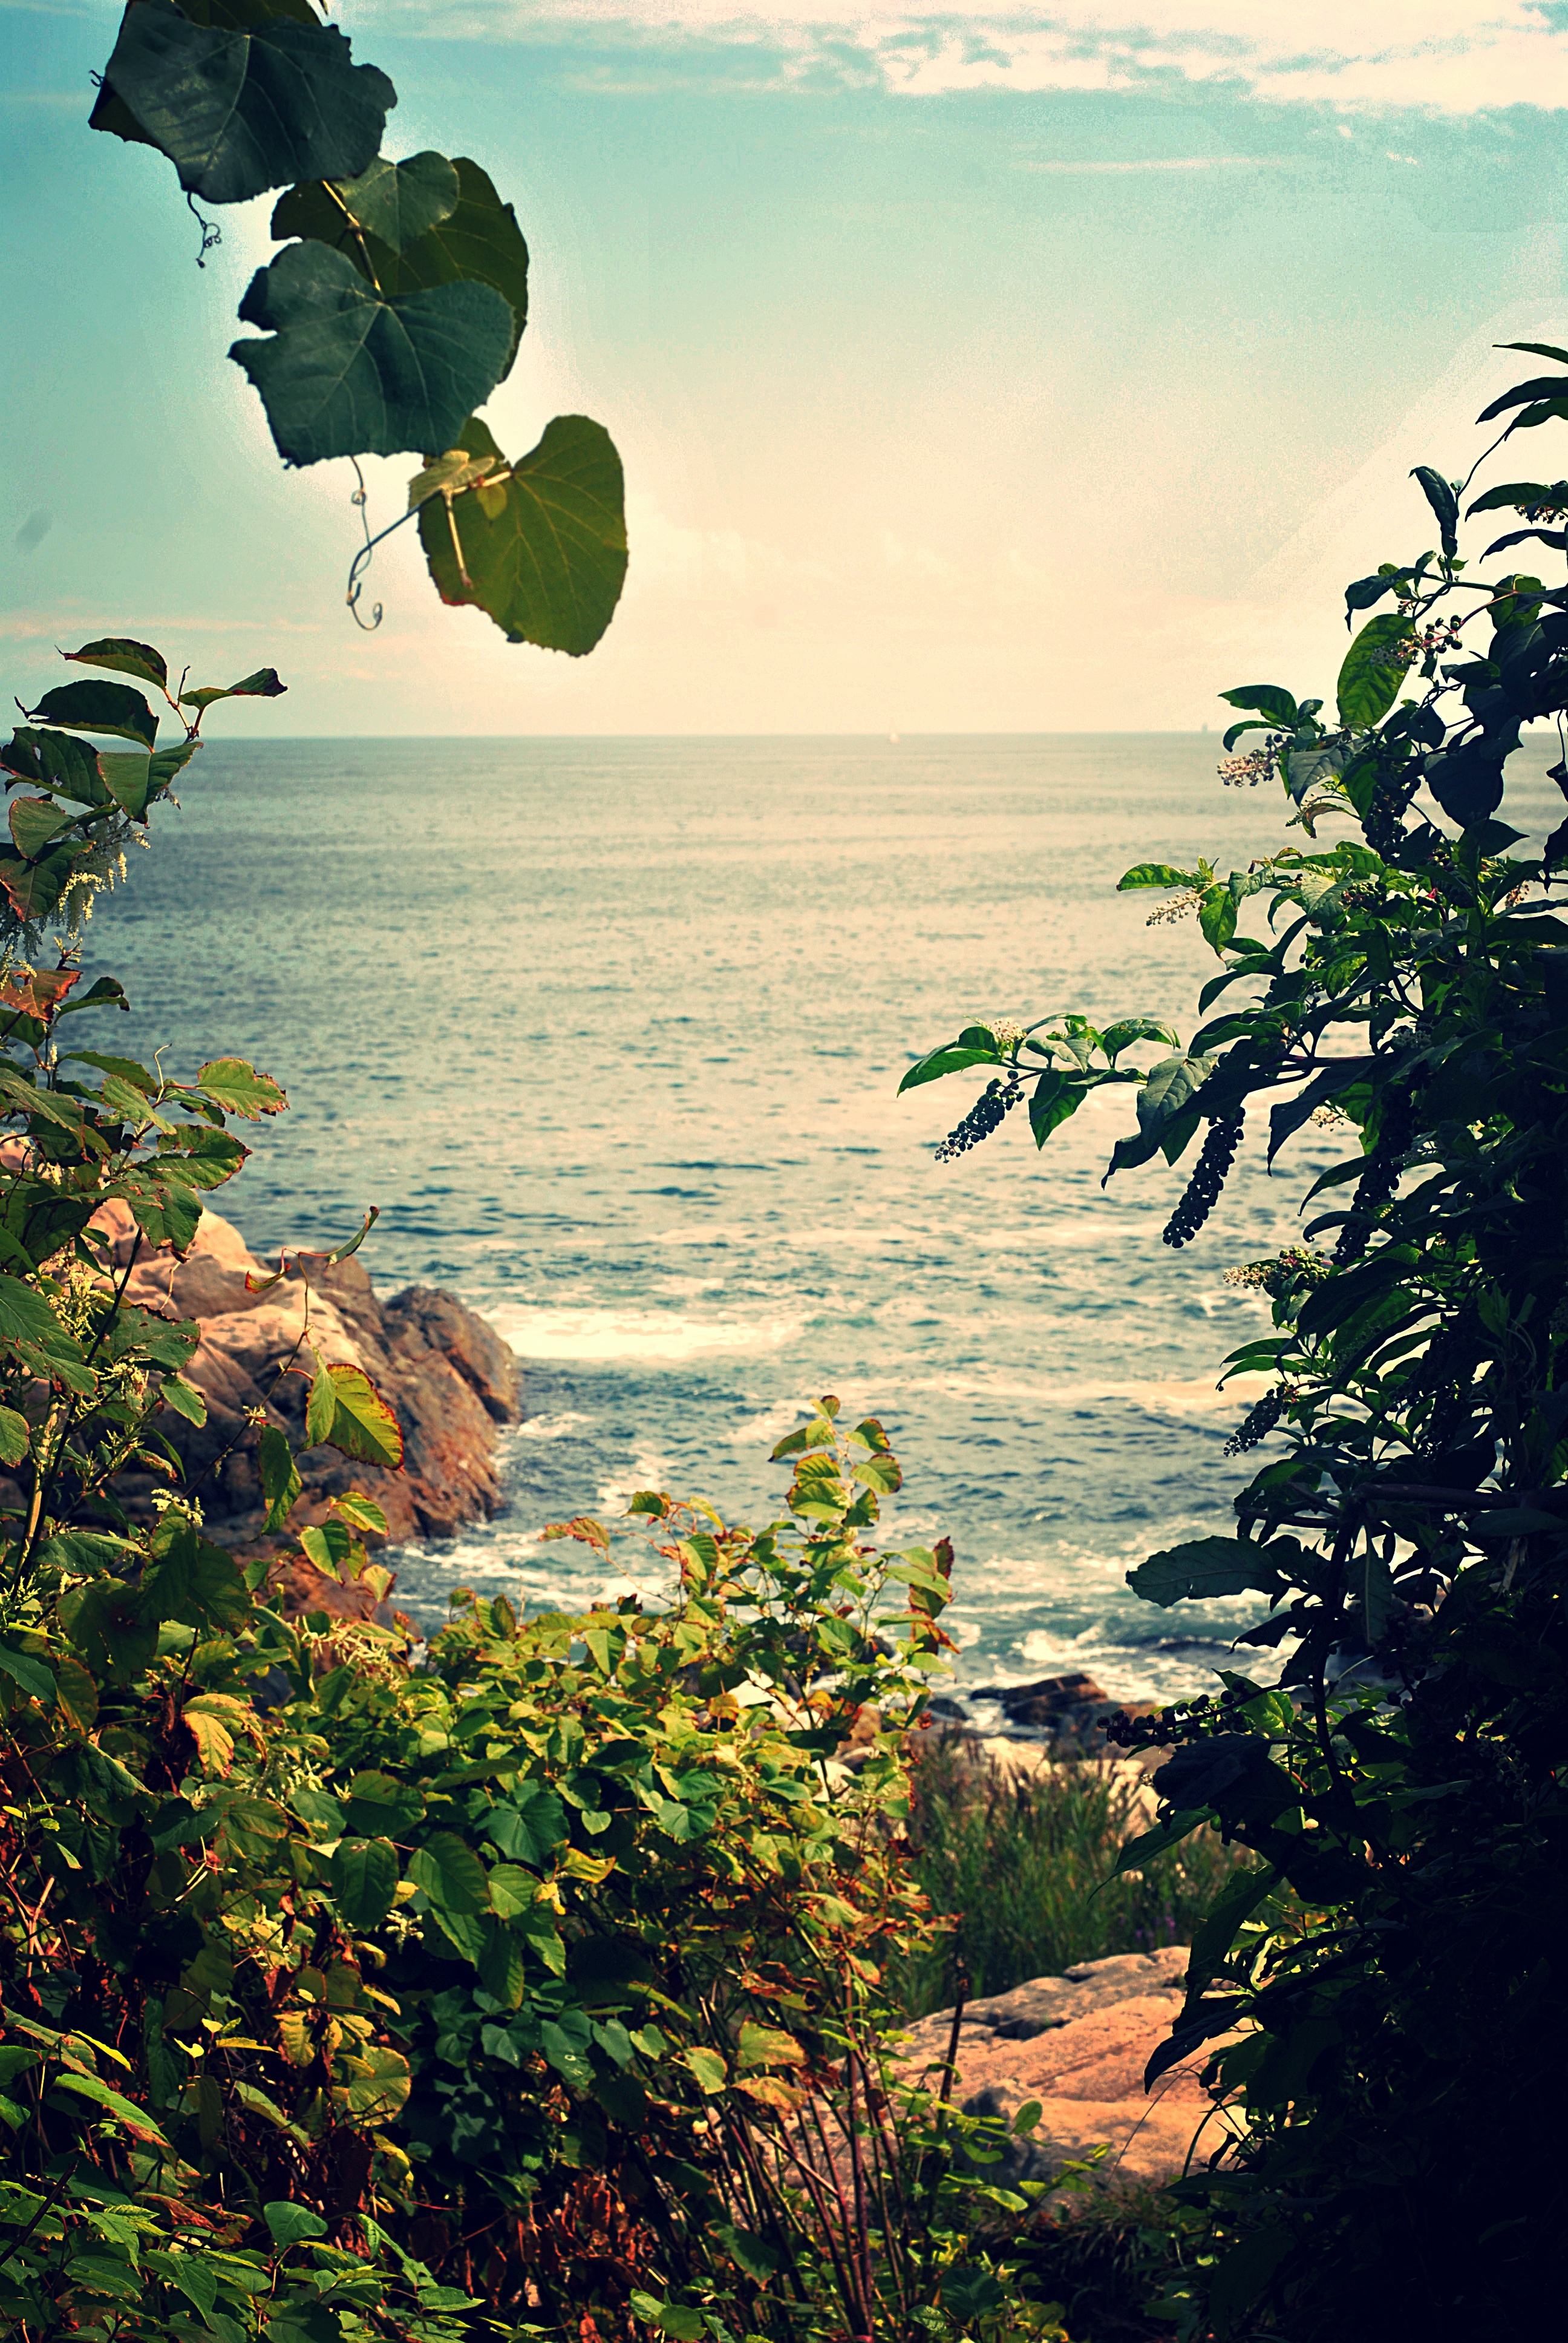
landscape, sea, coast, tree, water, nature, rock, ocean, mountain, sunset, sunlight, morning, leaf, flower, green, jungle, terrain, flora, tropics